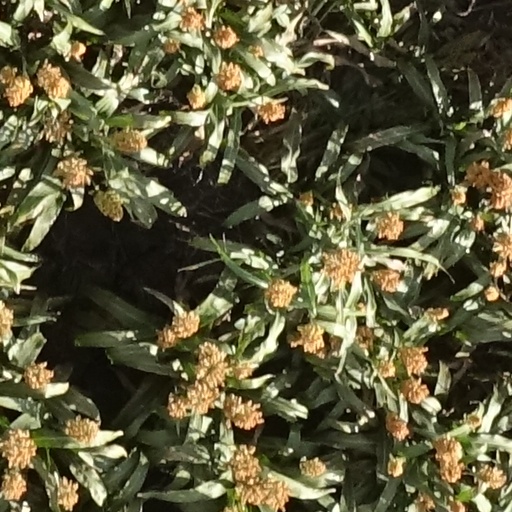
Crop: sorghum